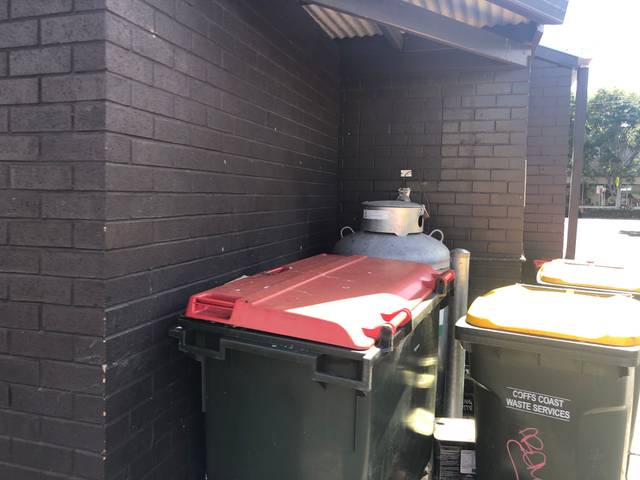
Region: Australia
Coordinates: -30.298, 153.114